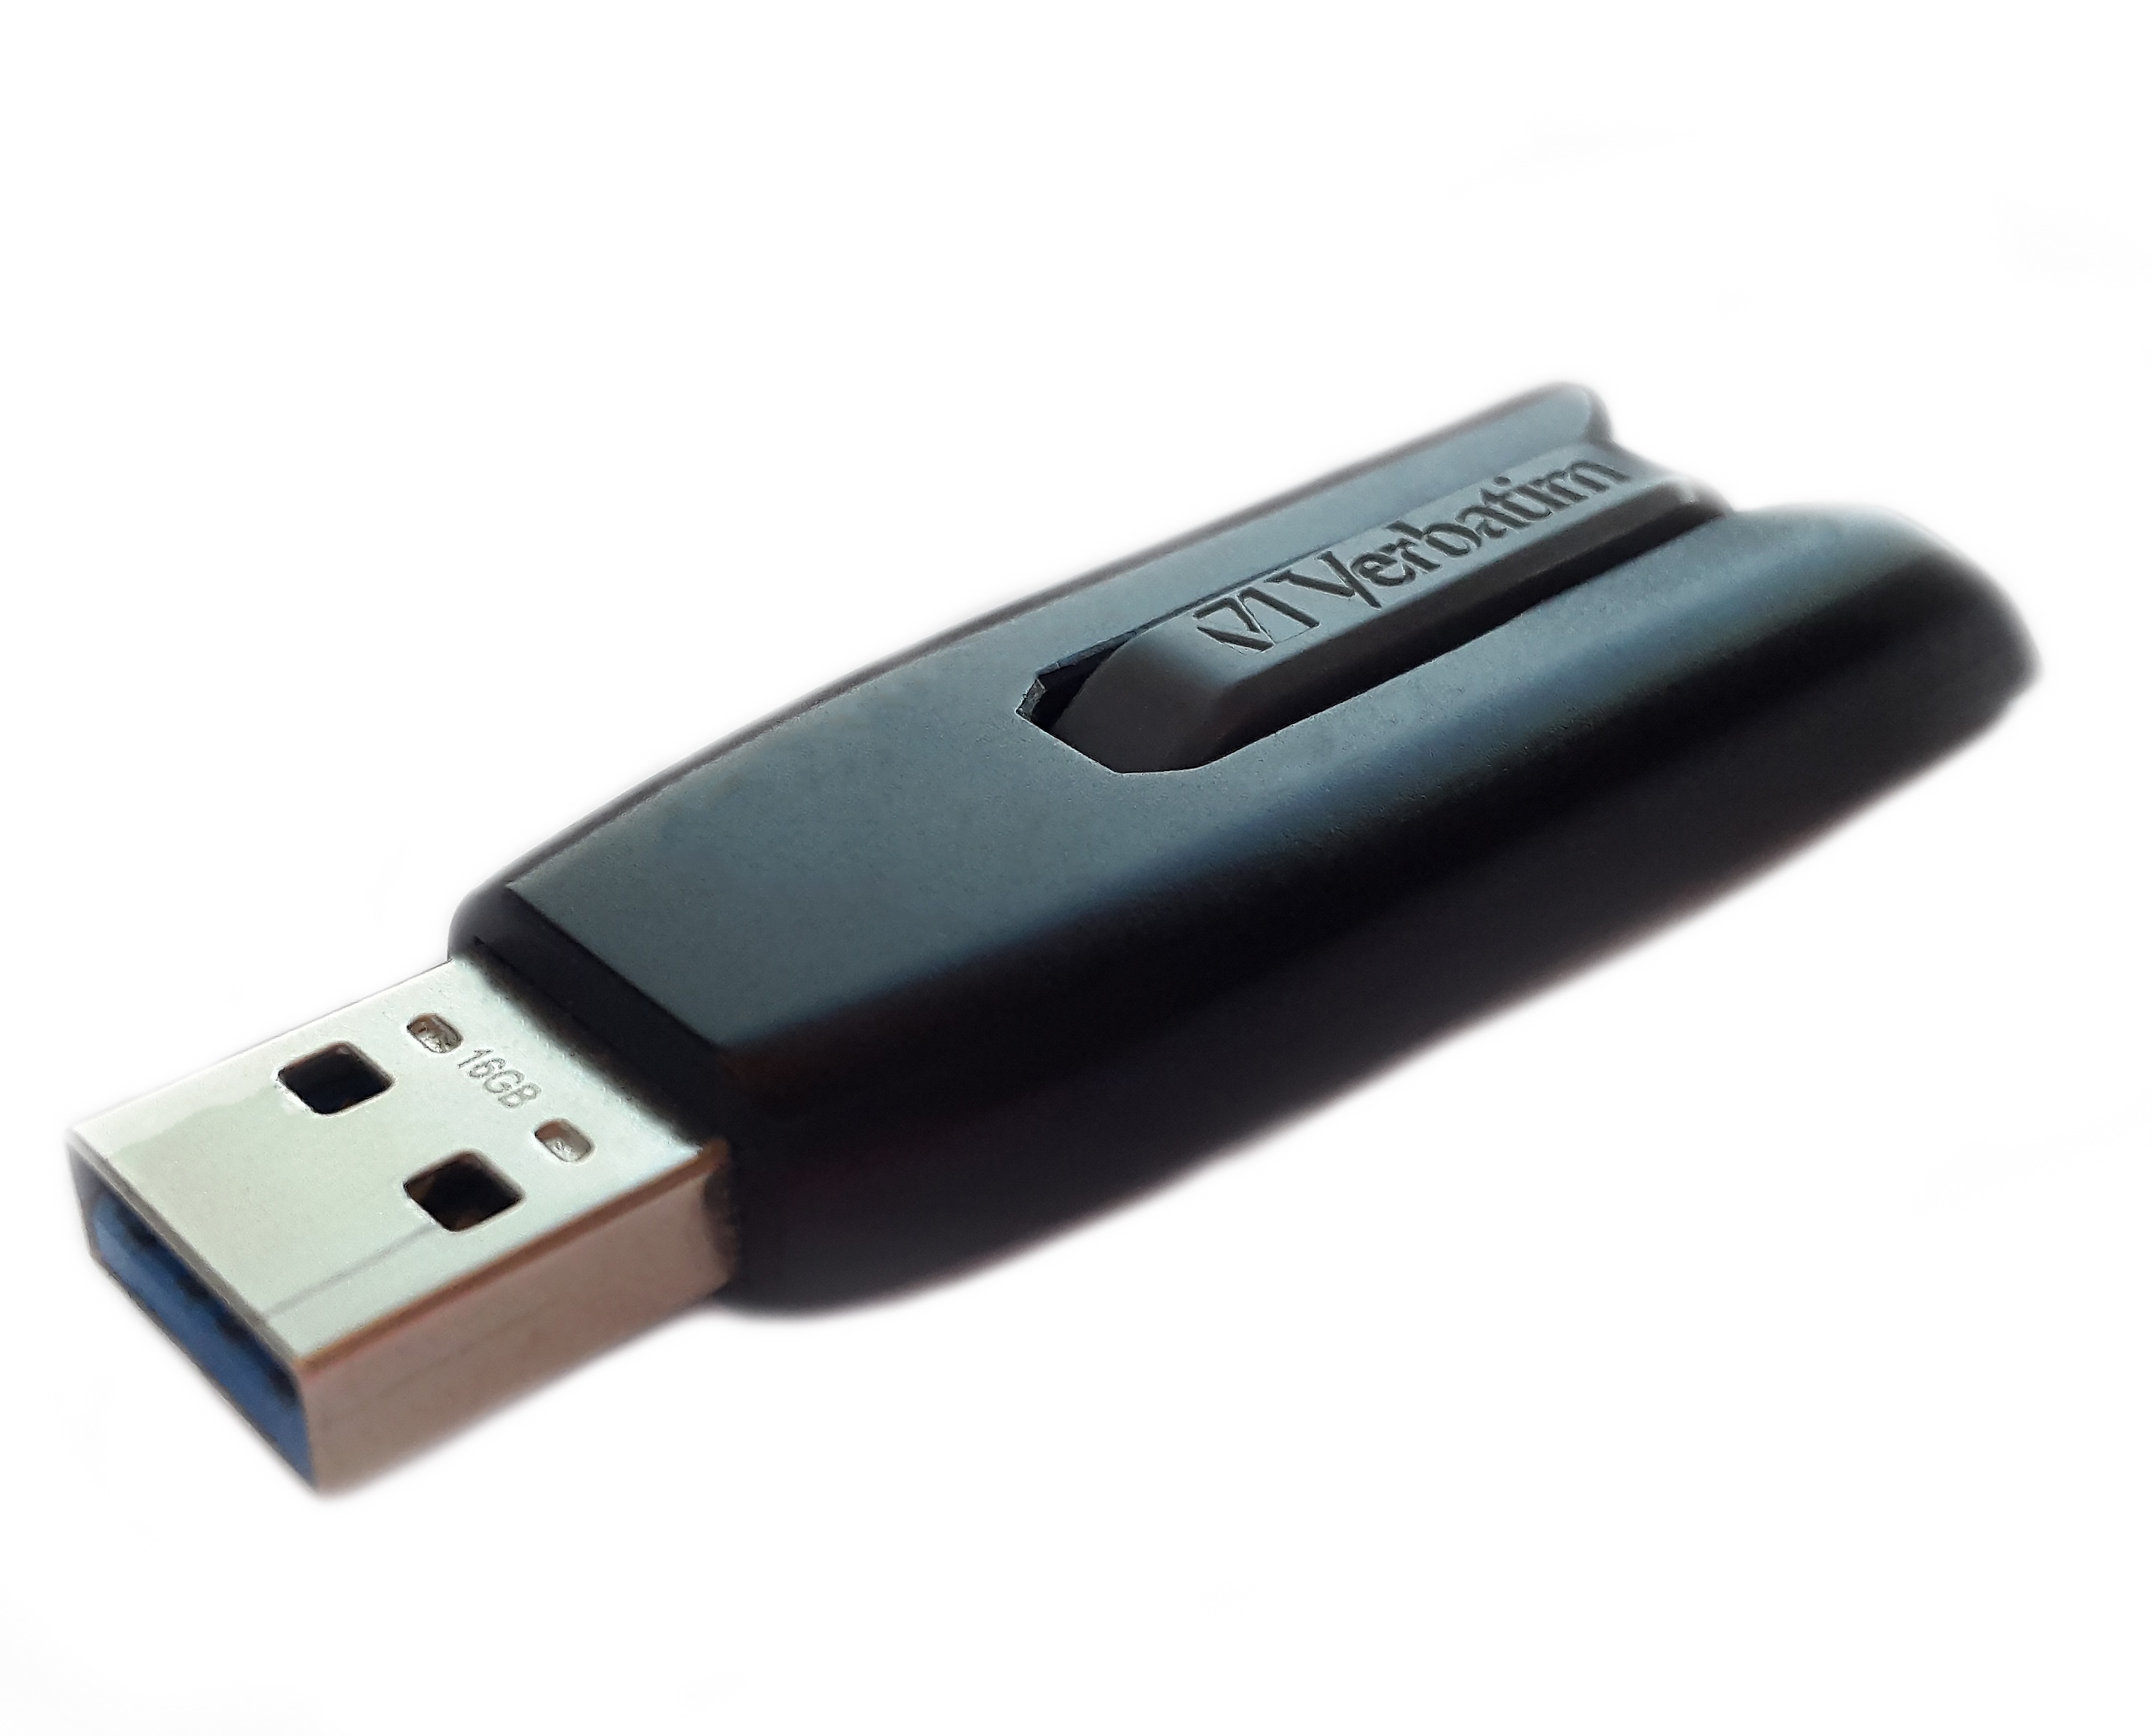
computer, technology, floor, memory, electronics, usb, connection, mobility, data, usb stick, data store, memory stick, data stick, storage medium, electronic device, electronics accessory, data storage device, usb flash drive